Madeline Yale Wynne

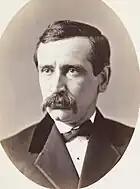
Senator Henry Winn

Having been schooled in the technical arts by her father, Madeline studied painting at the Museum of Fine Arts, Boston during 1877−1878, at the Art Students League of New York in early 1880, and later in Europe. In the fall of 1880, she went on a tour to Europe, visiting Athens, Florence, Madrid, Paris, Venice, and Vienna, meeting with French painter Thomas Couture.